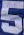
Number: 5